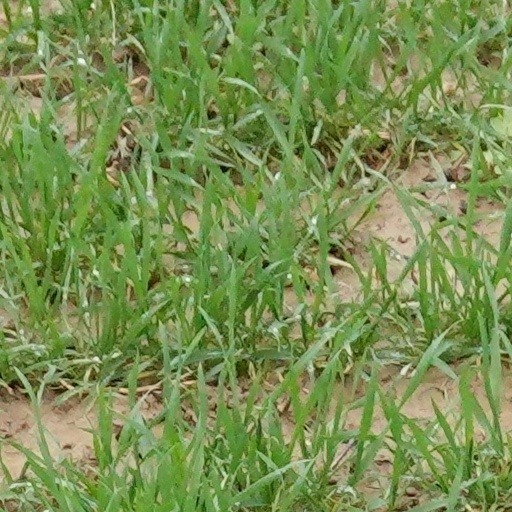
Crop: wheat